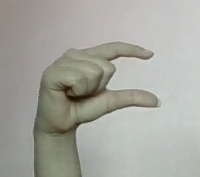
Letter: dal